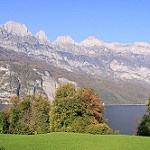
Scene: Outdoor